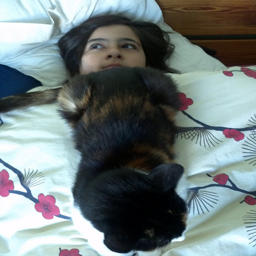
A woman laying in bed with a cat on top of her.
A cat sleeping on top of a  woman in bed
A person laying on a bed with a cat on top of them.
a person laying in a bed with a cat on their chest making the cat look like a long beard
A girl in bed with a cat on top of her.